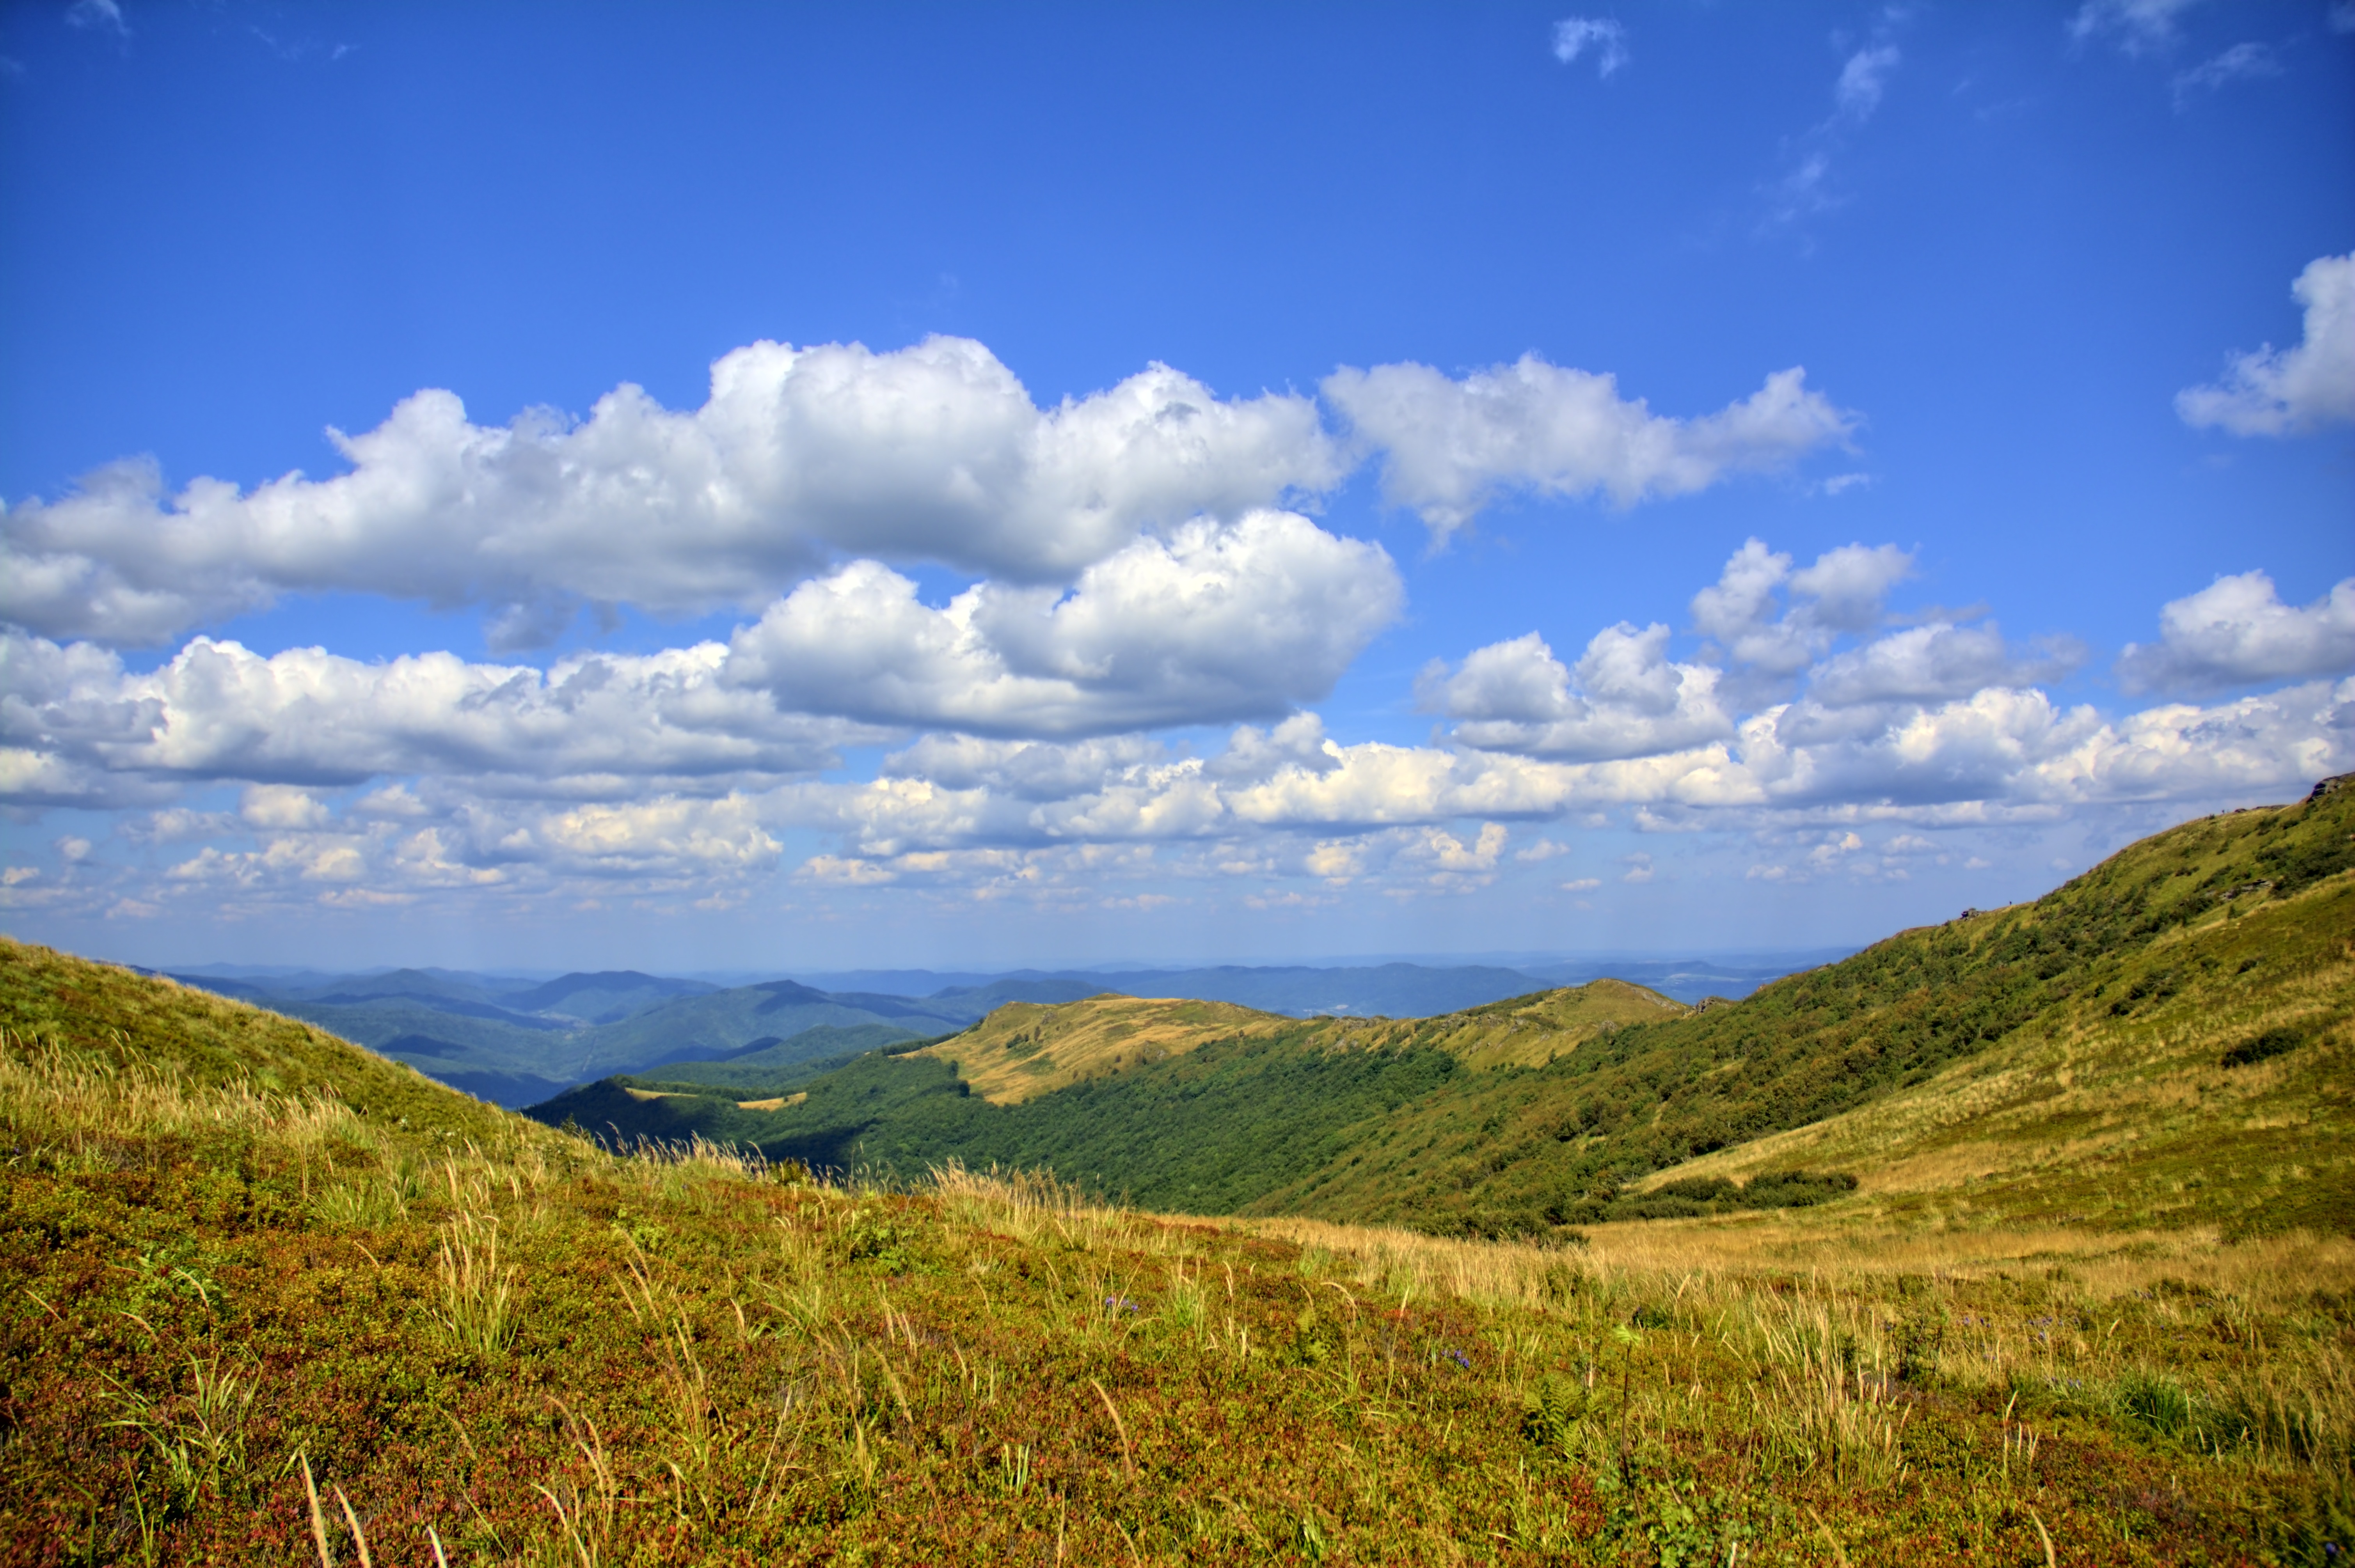
landscape, nature, grass, horizon, wilderness, mountain, cloud, sky, trail, field, meadow, prairie, hill, view, valley, mountain range, panorama, travel, green, pasture, holiday, blue, tourism, highland, ridge, plain, blue sky, top view, sunny, colors, holidays, mountains, grassland, poland, plateau, fell, habitat, loch, time of year, ecosystem, steppe, tops, the silence, peace of mind, rural area, bieszczady, the horizon, meteorological phenomenon, beech berdo, tarnica, natural environment, geographical feature, mountainous landforms